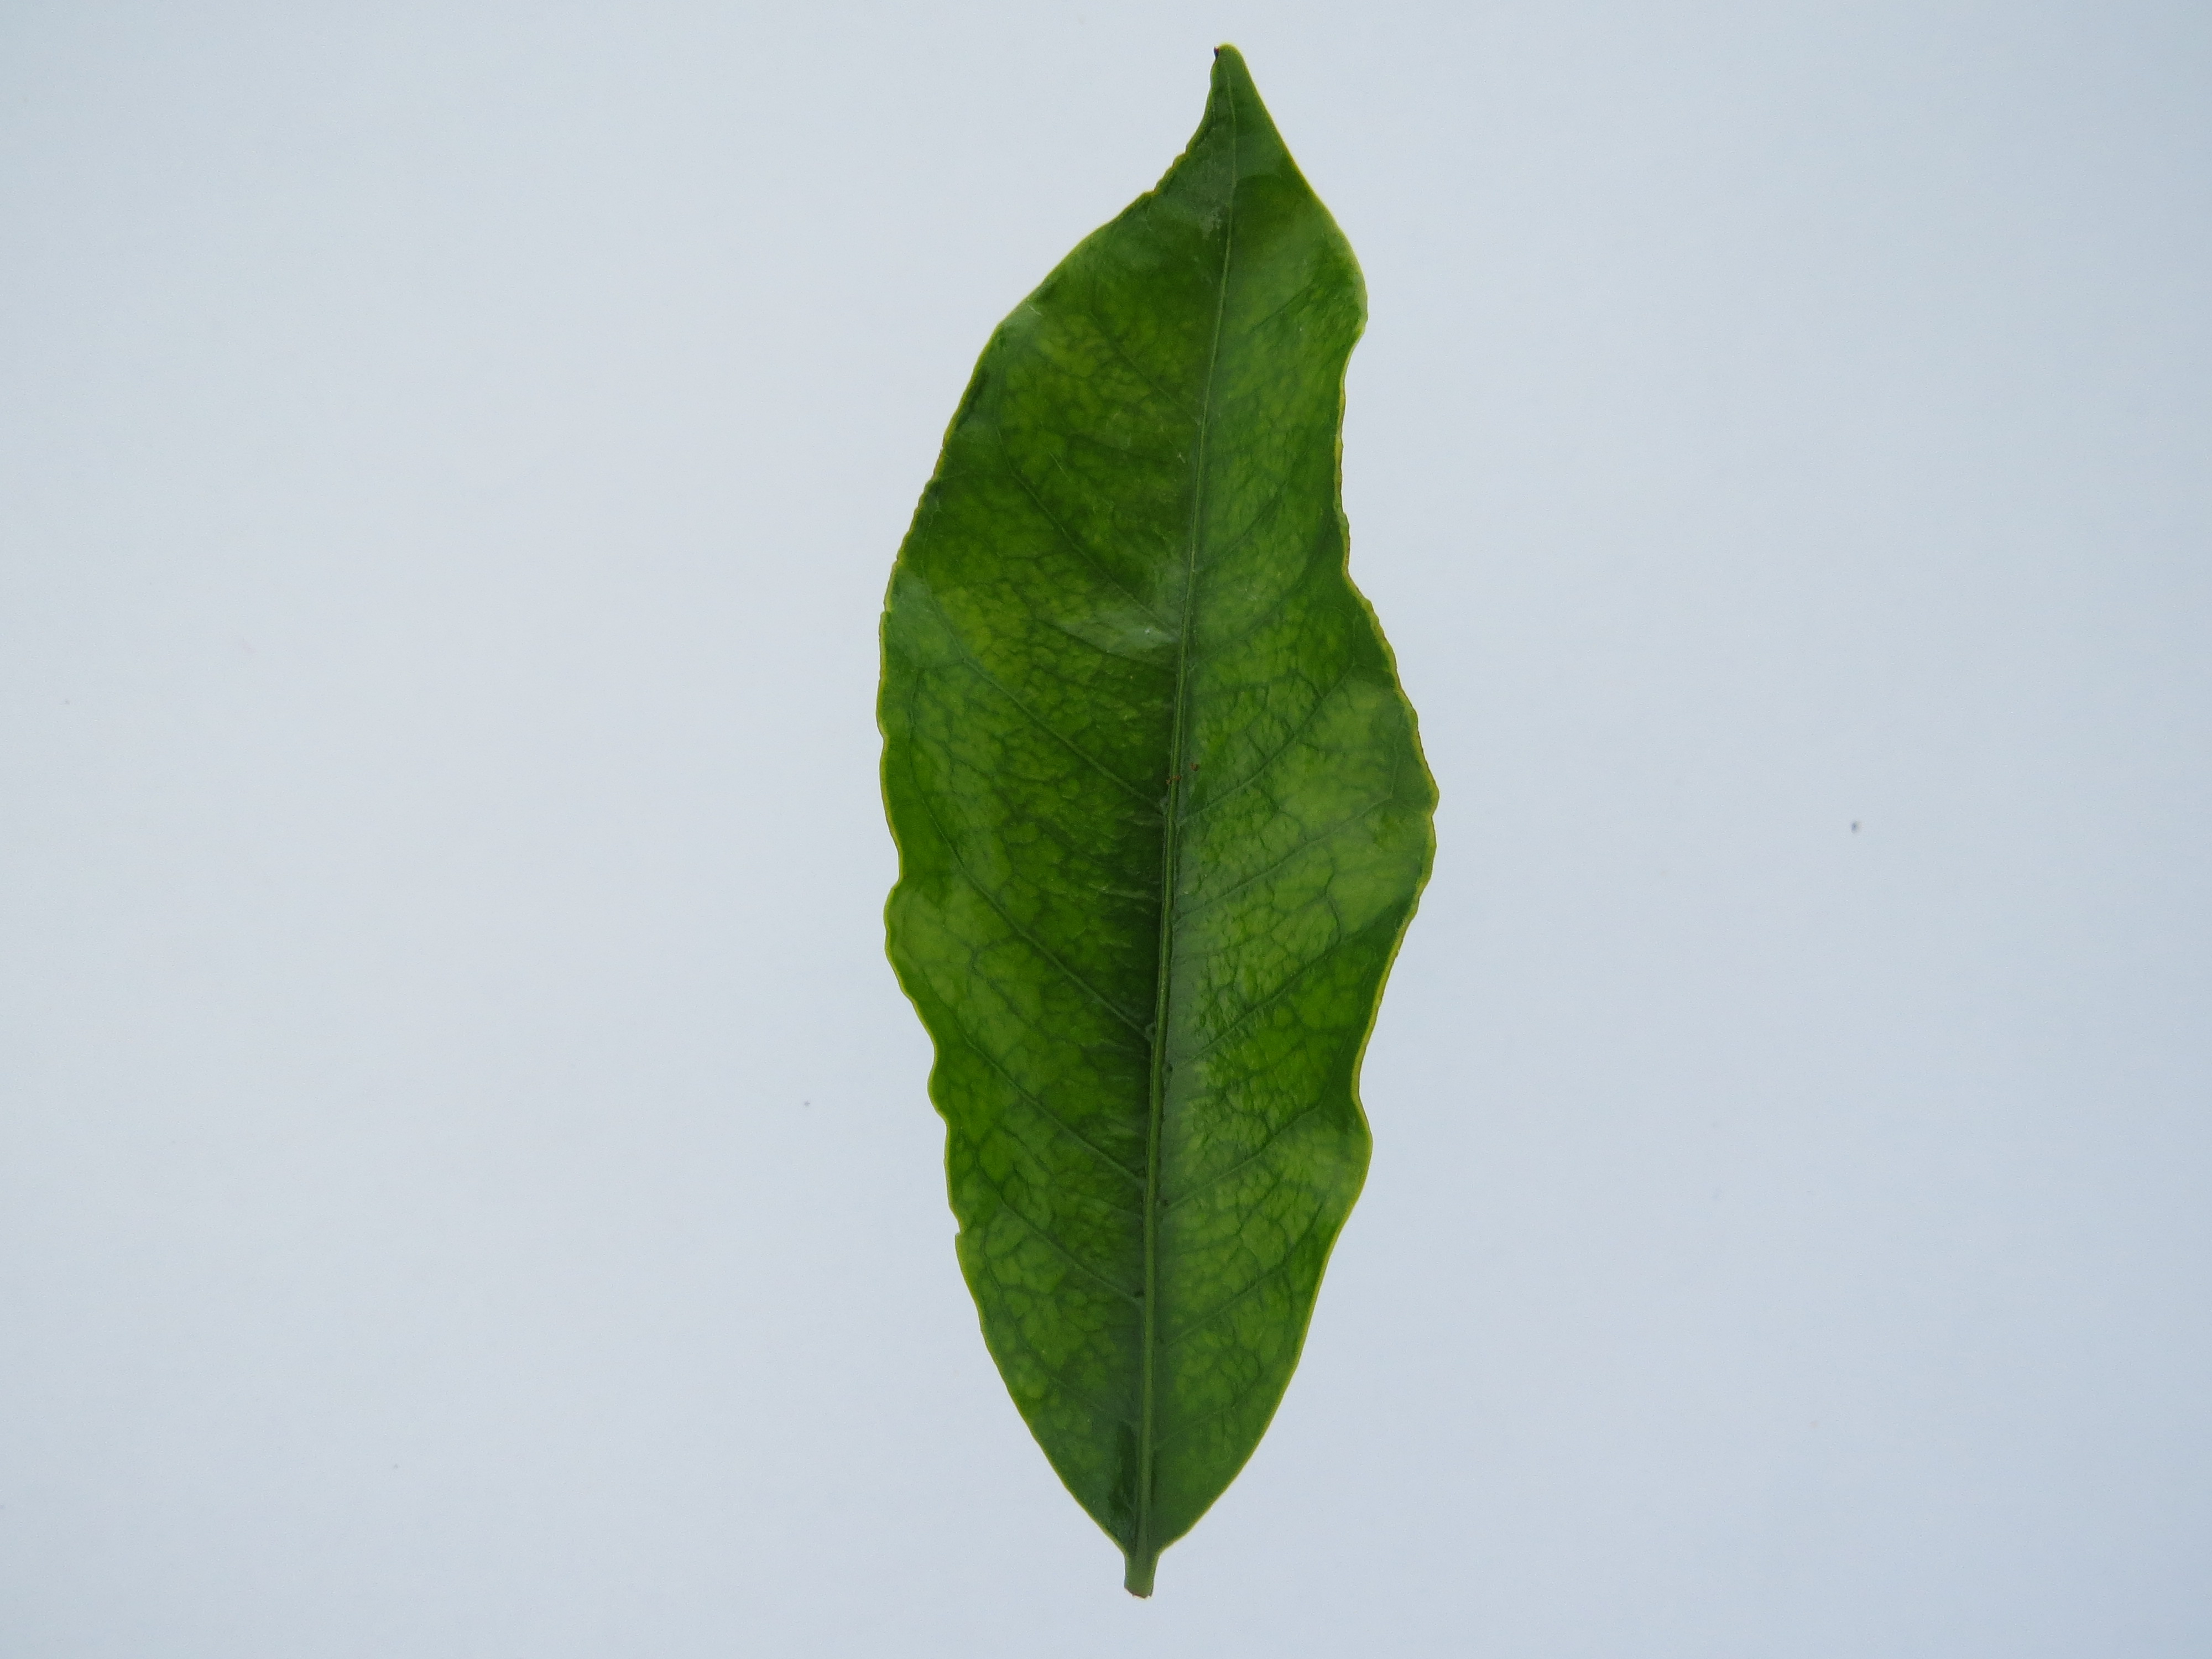
Label: iron-Fe